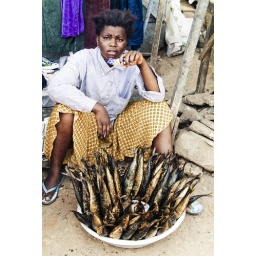
A woman sells dried fish at a market in Accra, Ghana